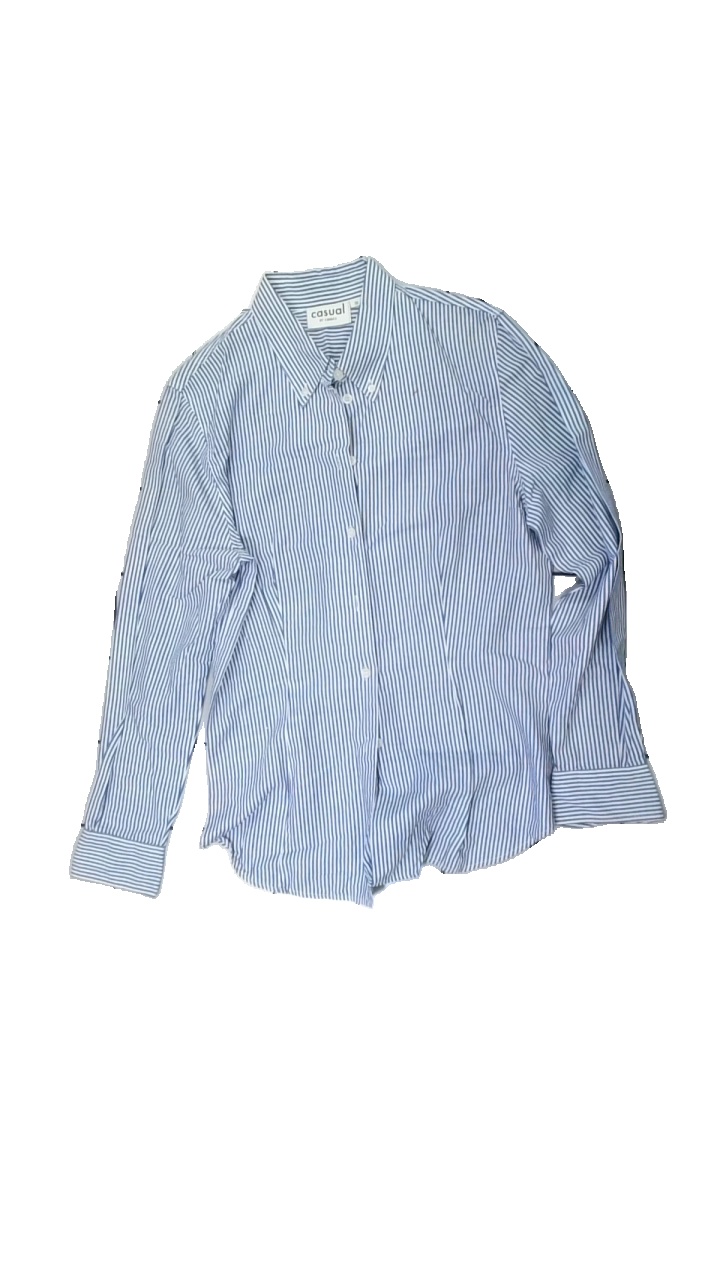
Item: Shirt (Ladies)
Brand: Lindex
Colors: White, Blue
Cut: Regular
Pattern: Striped
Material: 77% cotton, 23% viscose
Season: All
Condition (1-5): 3
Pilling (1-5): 5
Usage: Reuse
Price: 50-100